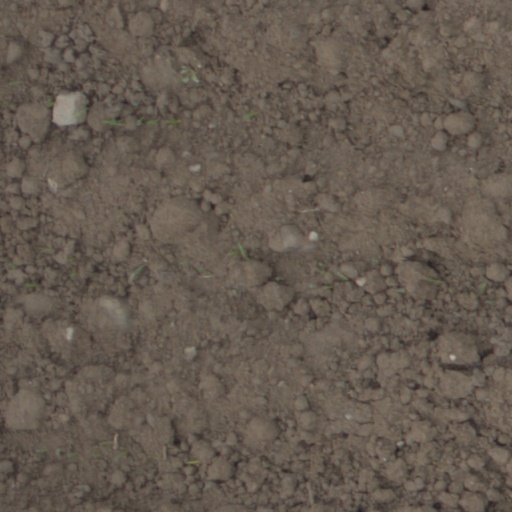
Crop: wheat